Horn analyzer

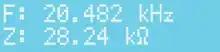
Horn analyzer test results of a 20-kHz welding converter. The frequency “F” corresponds to the operational anti-resonance frequency, and the impedance “Z” to the electrical impedance modulus in the anti-resonance frequency.

A digital horn analyzer performs a frequency sweep while monitoring the current flowing through the device under test, in order to detect the resonance and anti-resonance frequencies and their respective electrical impedances. The anti-resonance is the frequency at which the current encounters maximum impedance, and the resonance is the frequency of minimum impedance.